Tozeur

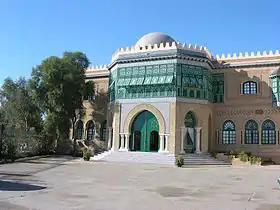
Dar Cherait Museum

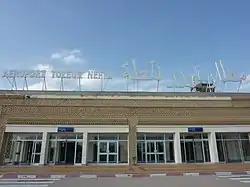
Tozeur–Nefta International Airport

After the Umayyad conquest of North Africa in the late 6th century and early 7th century, the city became part of the Umayyad Caliphate, and later the Abbasid Caliphate.